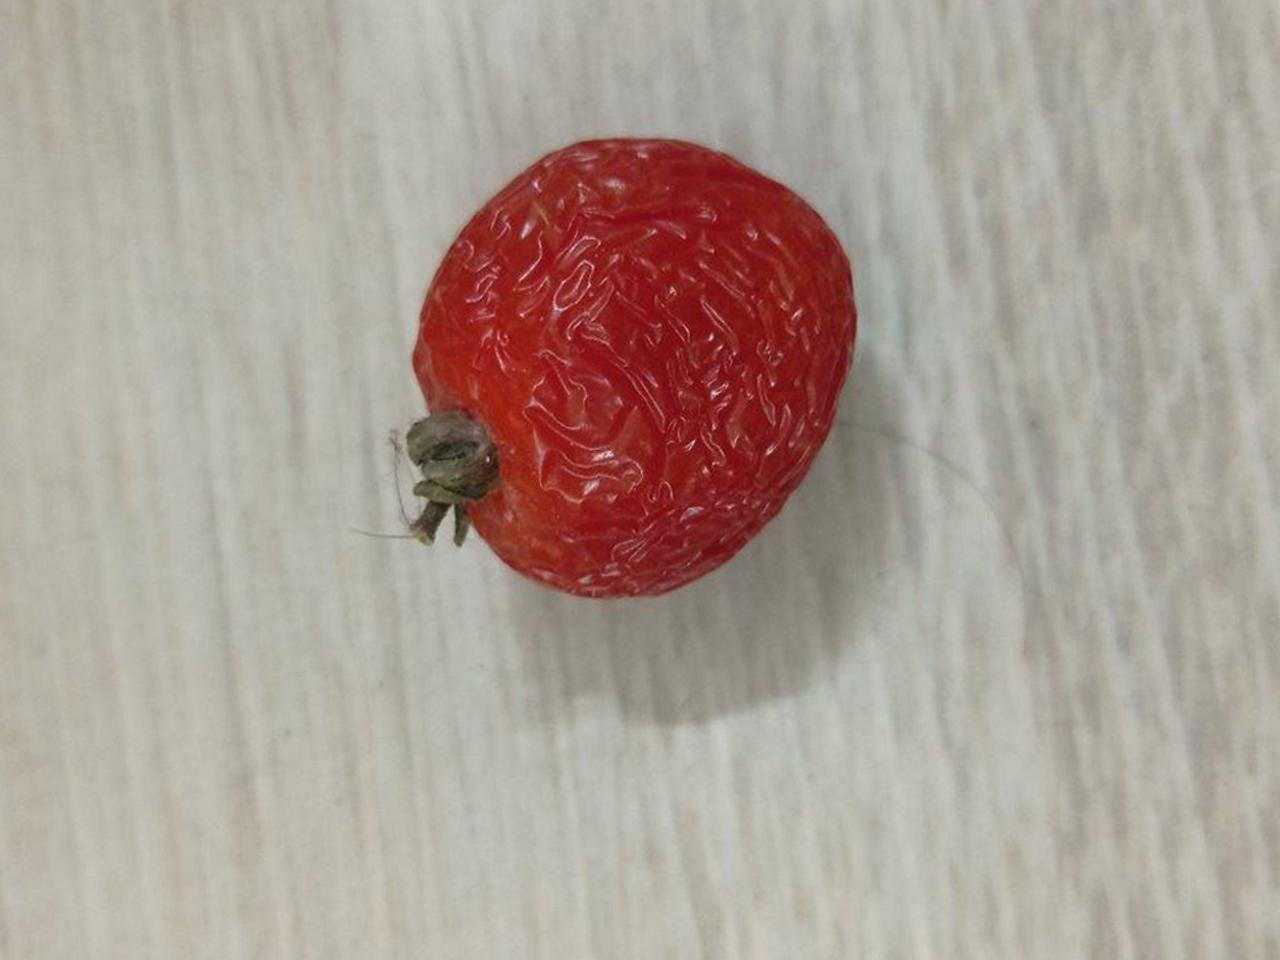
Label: Rotten